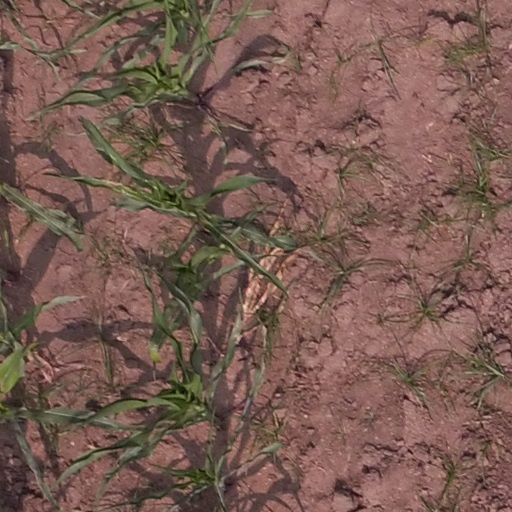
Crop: maize; corn